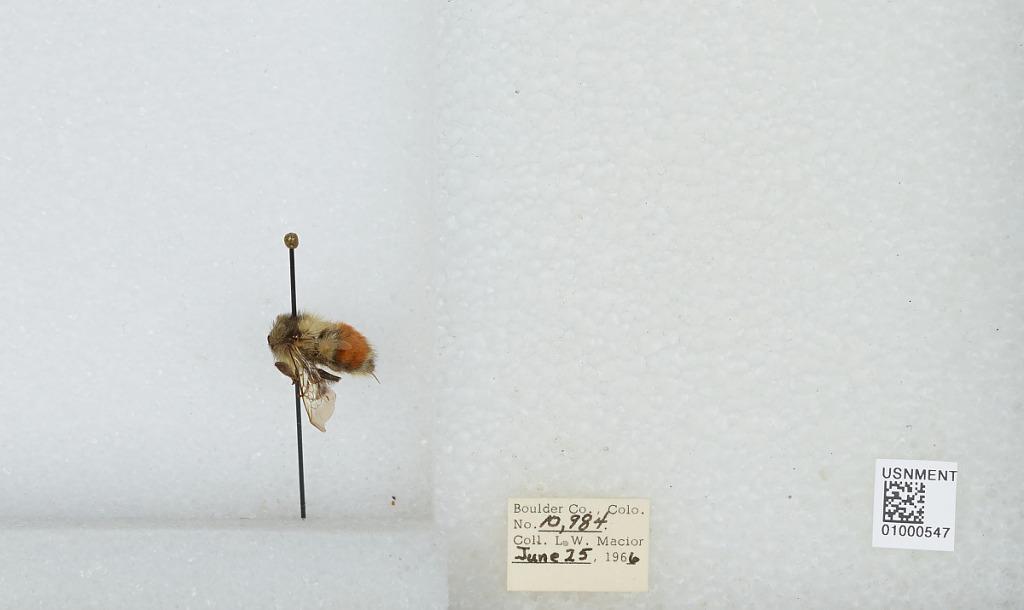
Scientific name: Bombus (Pyrobombus) melanopygus Nylander
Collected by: L. Macior
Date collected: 1966-6-25
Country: United States
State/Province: Colorado
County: Boulder
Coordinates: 40.015, -105.27